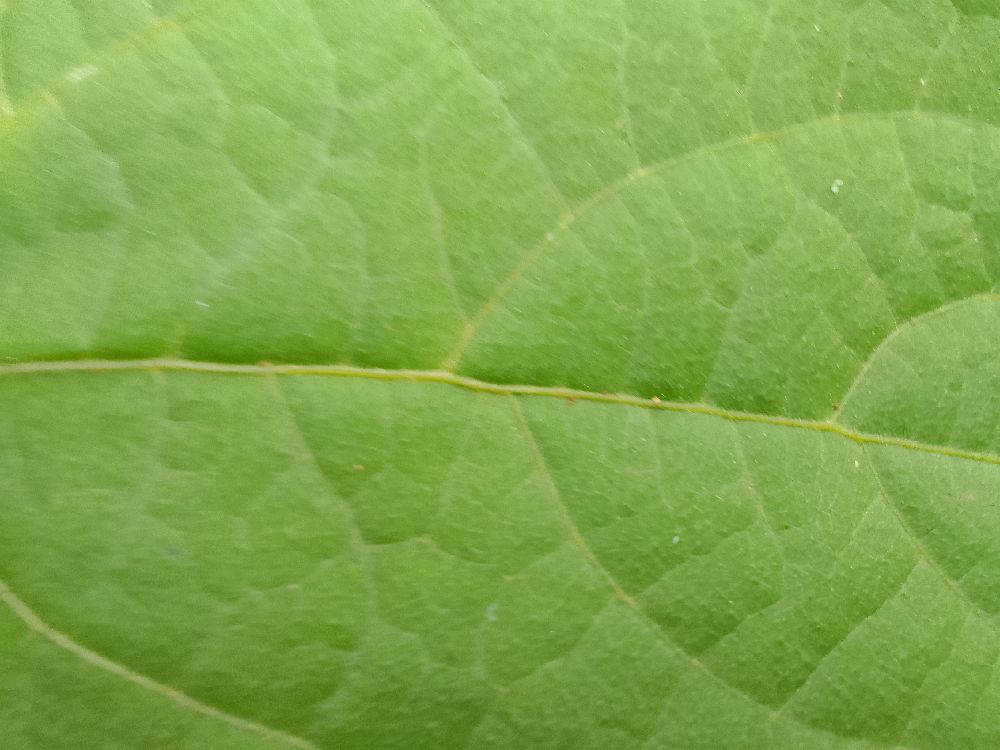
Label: healthy